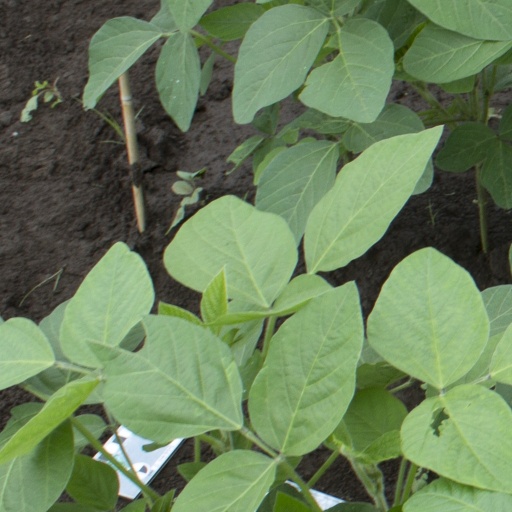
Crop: soybean